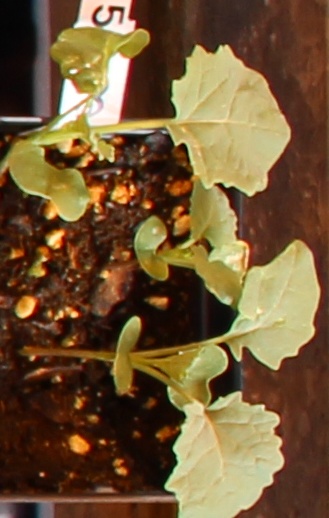
Label: Canola